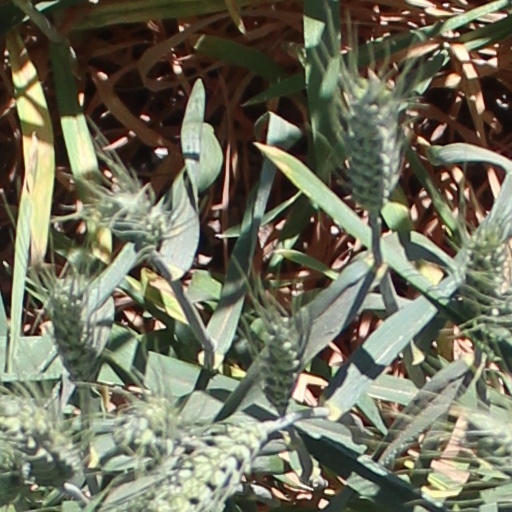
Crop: wheat